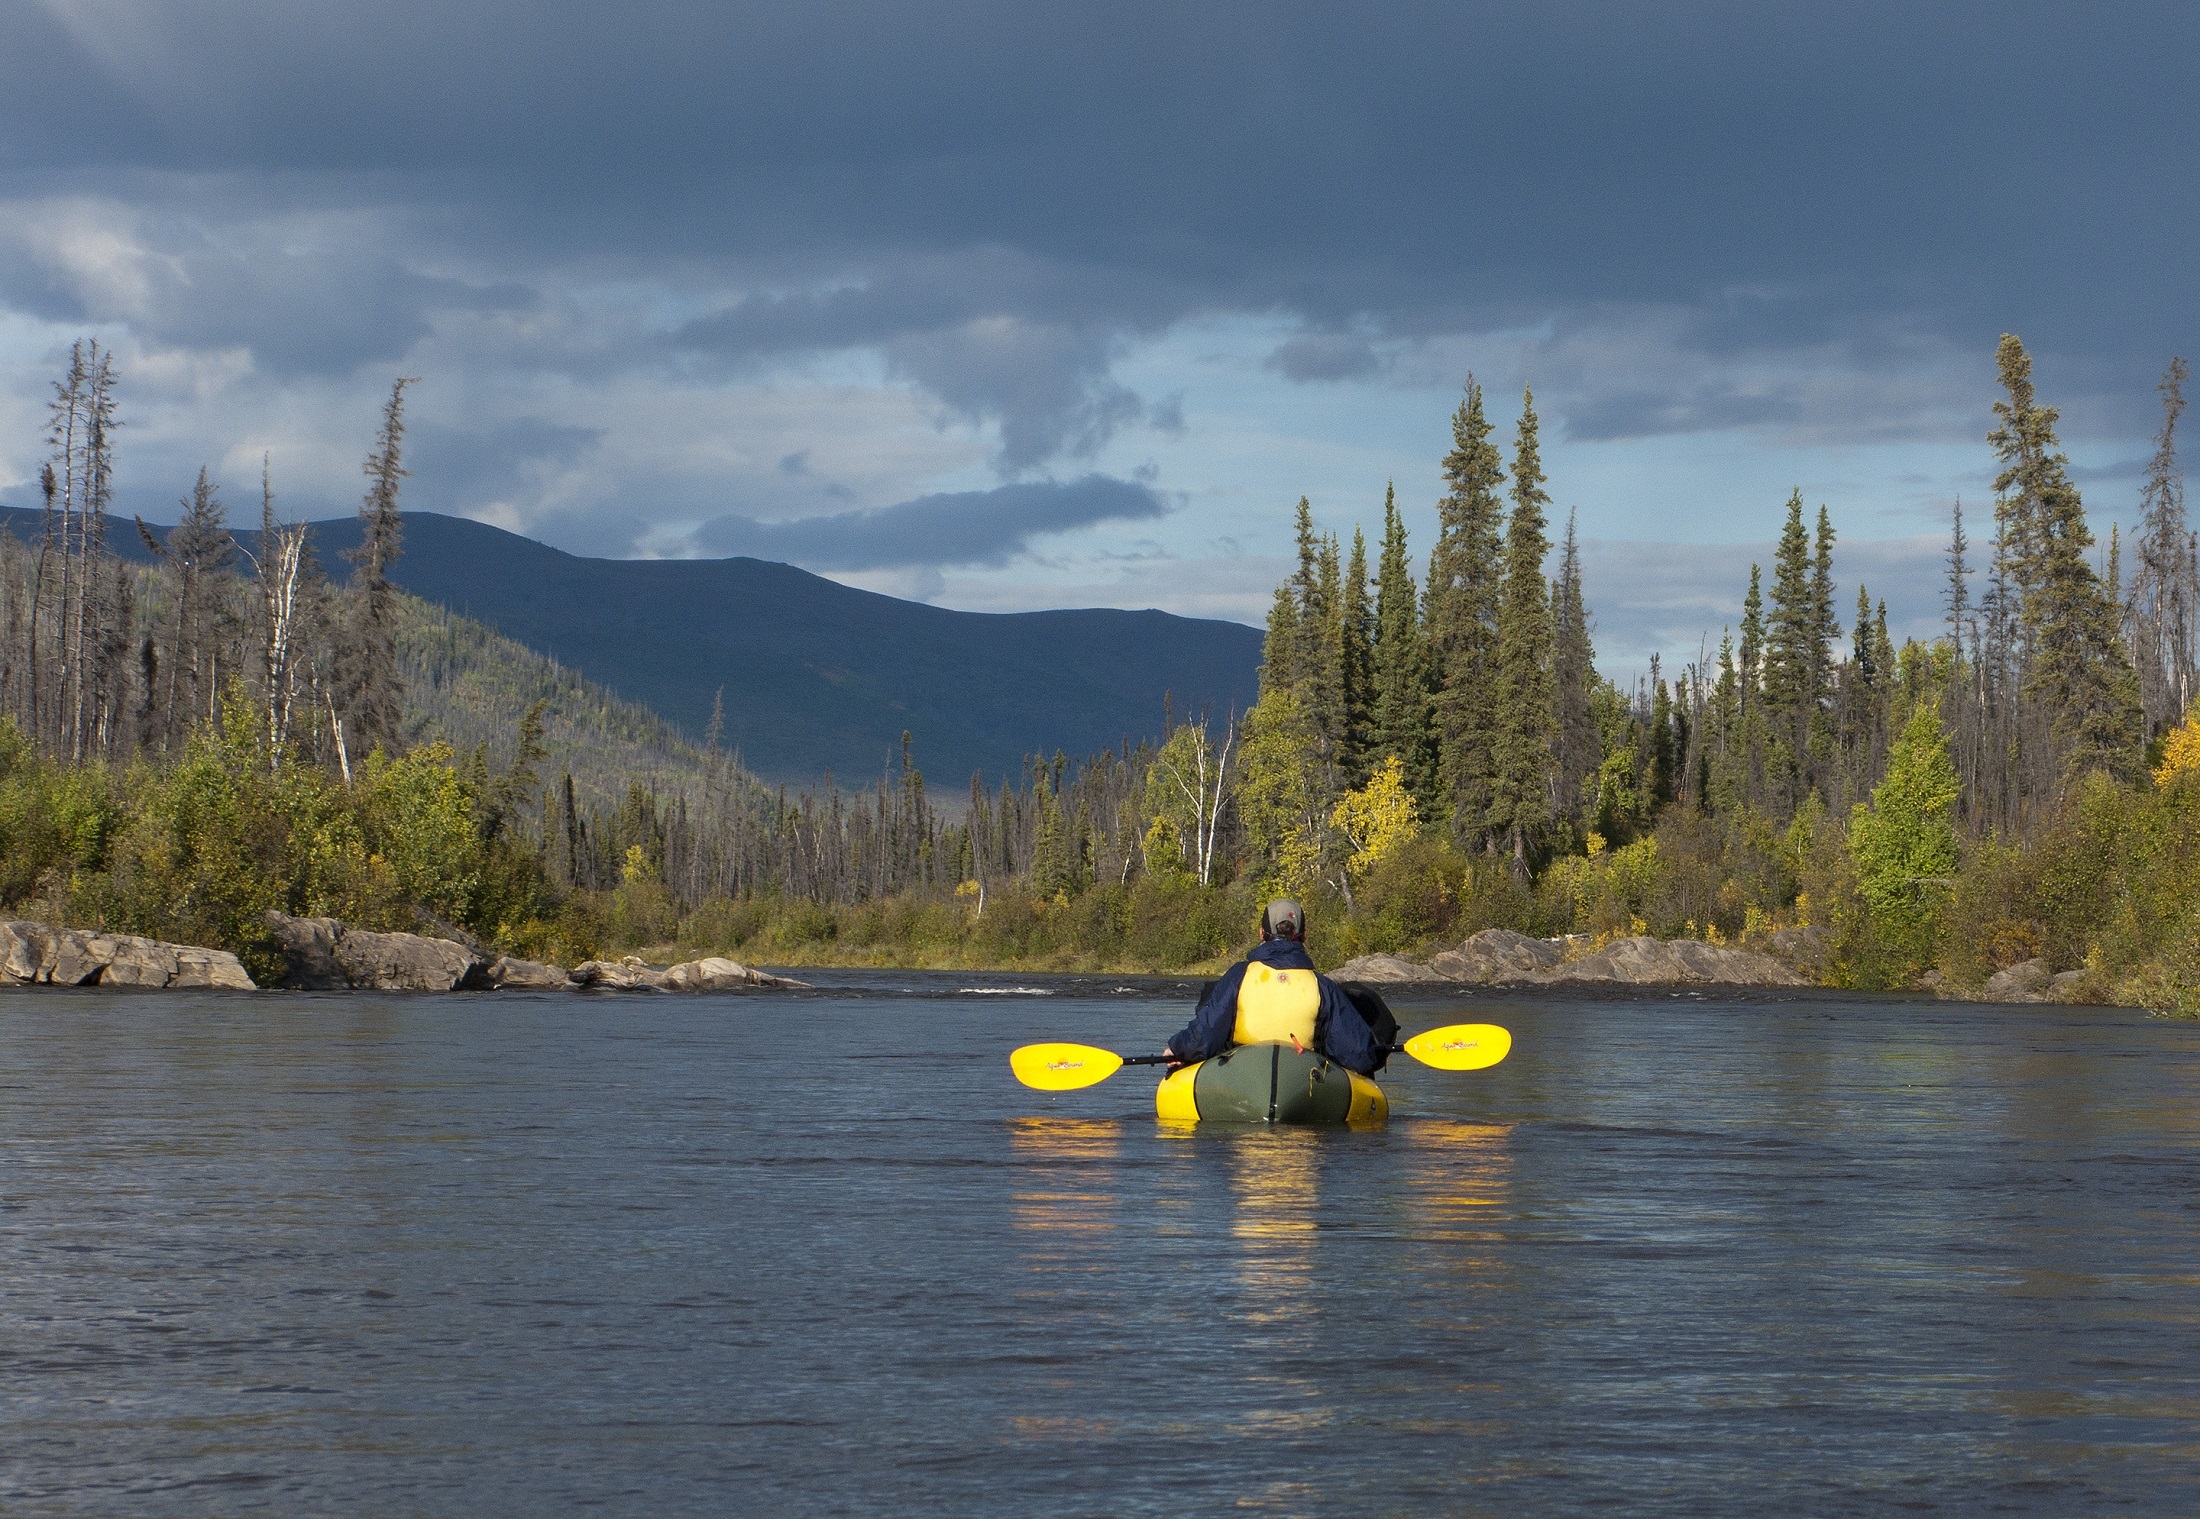
landscape, water, wilderness, sky, sport, boat, lake, river, canoe, wild, paddle, vehicle, scenic, usa, float, kayak, sports equipment, clouds, boating, oars, kayaking, alaska, watercraft, loch, rafting, beaver creek, white mountains